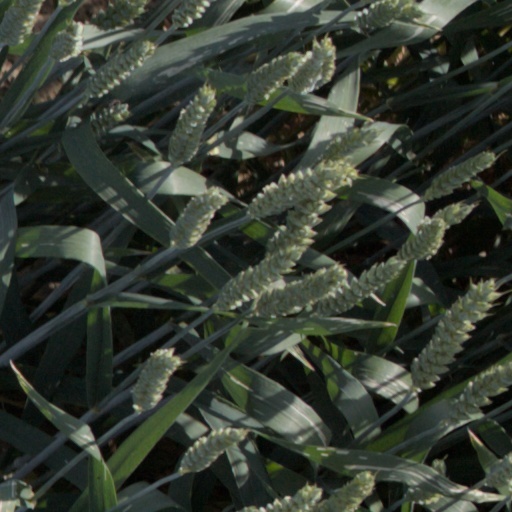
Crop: wheat